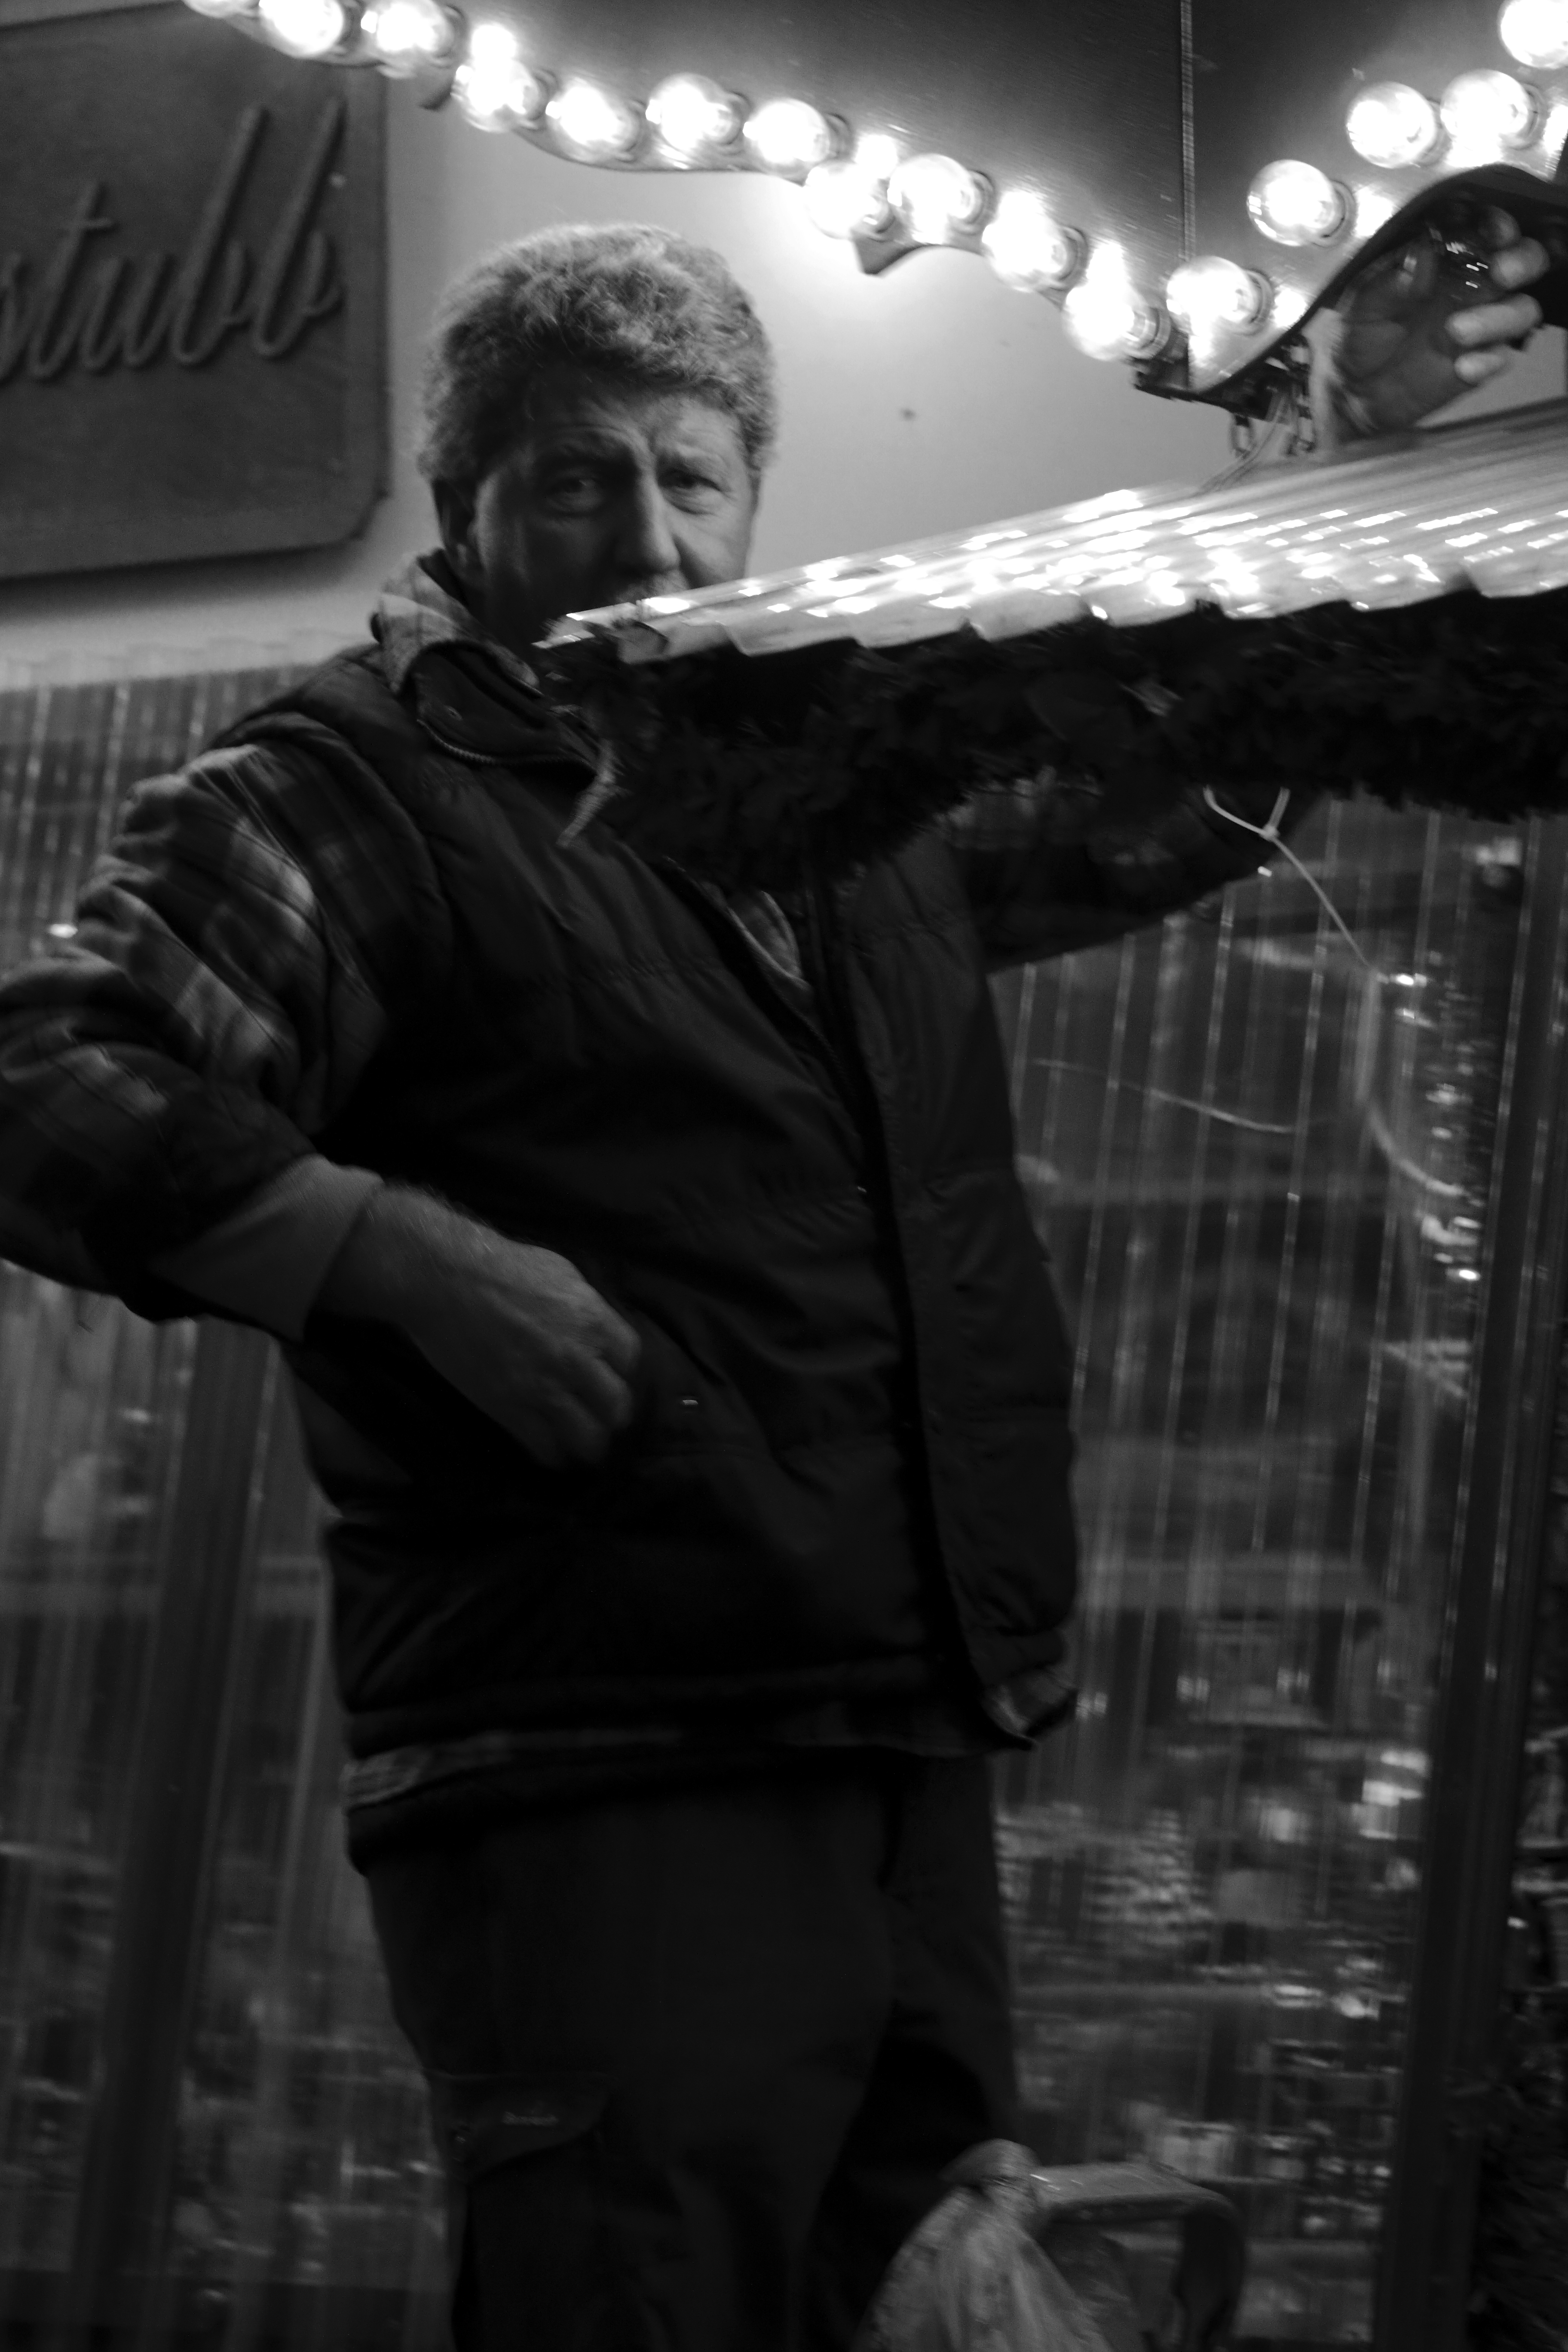
black and white, film, darkness, black, monochrome, bw, blackandwhite, blackwhite, photograph, germany, alemania, allemagne, sw, schwarzweiss, schwarzweis, frankfurtmain, frankfurtammain, frankfurtam, frankfurtamain, germania, hesse, hassia, hessen, frankfurt, schwarzweissfotografie, schwarzweisfotografie, monochrome photography, film noir